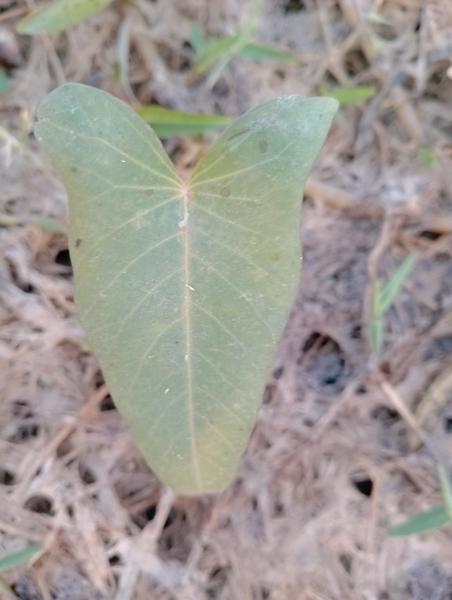
Weed species: Ipomoea aquatic